Armenian dram sign

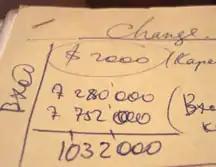
One of the first records of exchange of Armenian currency, AMD being exchanged at the rate of 516 dram/USD.

The Armenian dram sign (֏, image: ; ; code: AMD) is the currency sign of the Armenian dram. In Unicode, it is encoded at .